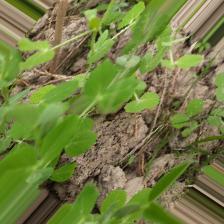
Label: Powdery Mildew